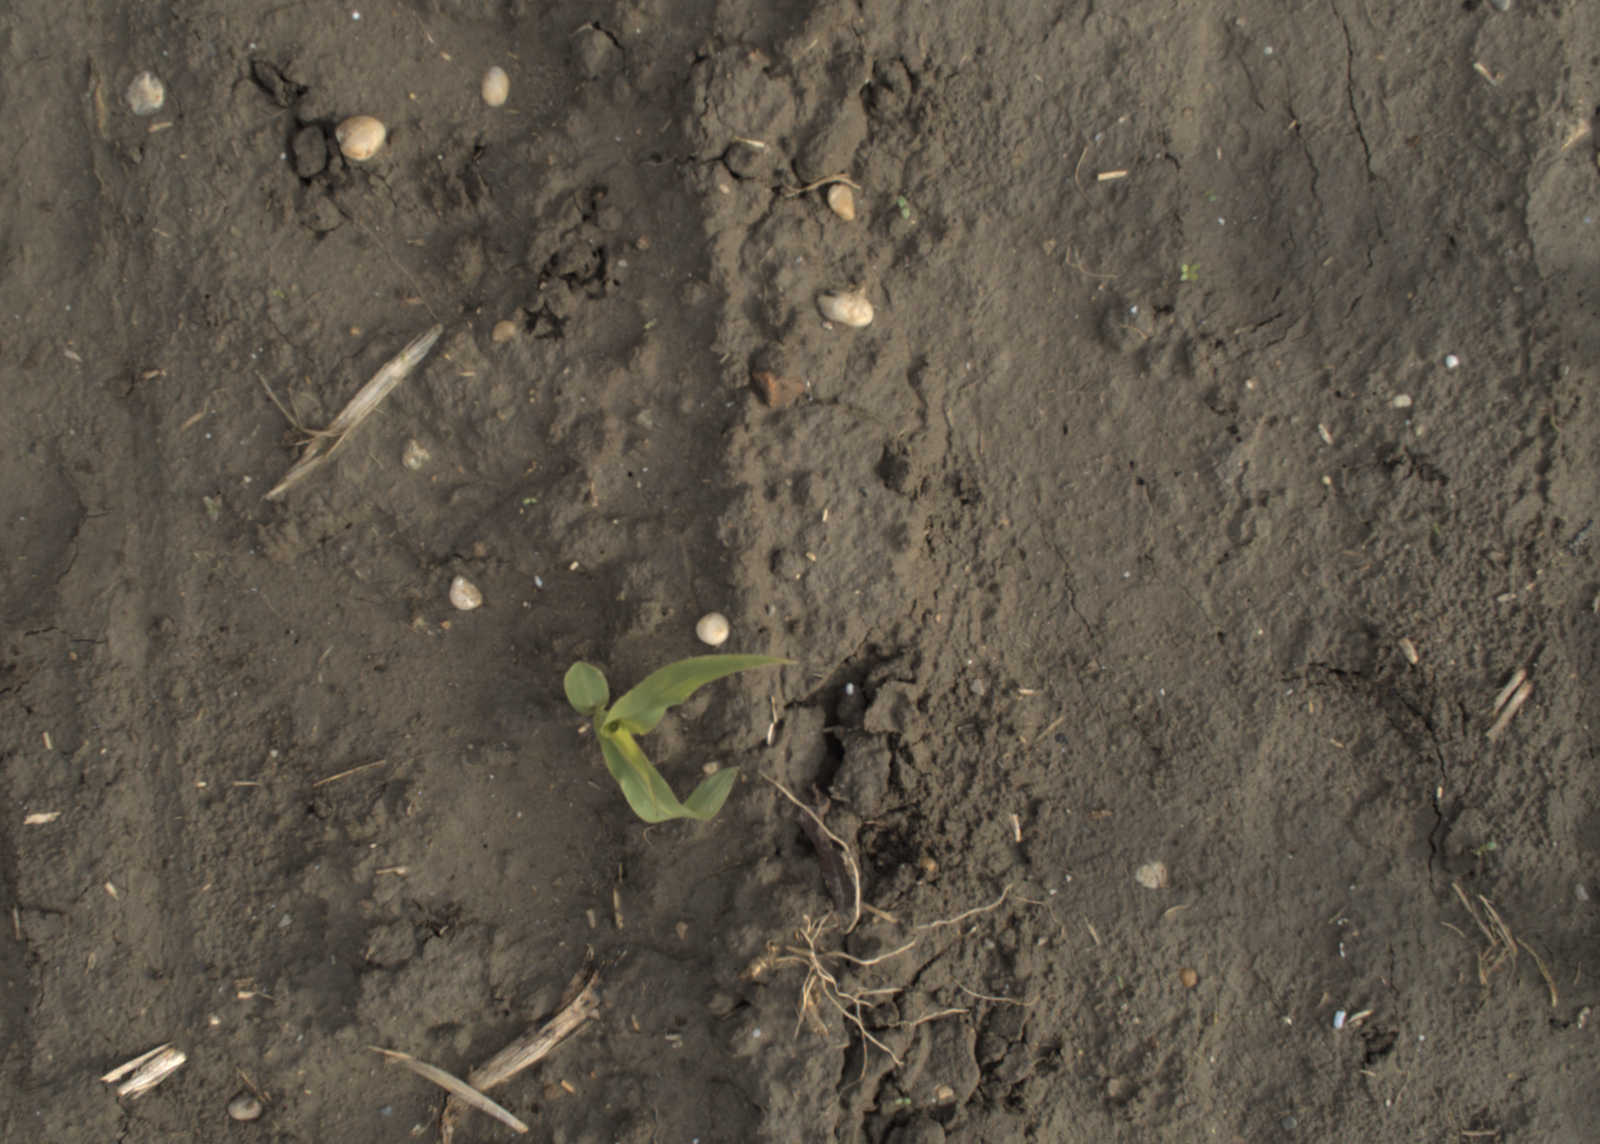
Capture date: 13.10.2021 10:03:25
Weather: mixed
Wind: strong
Seeding date: 02.09.2021
Plant canopy height (mm): 956